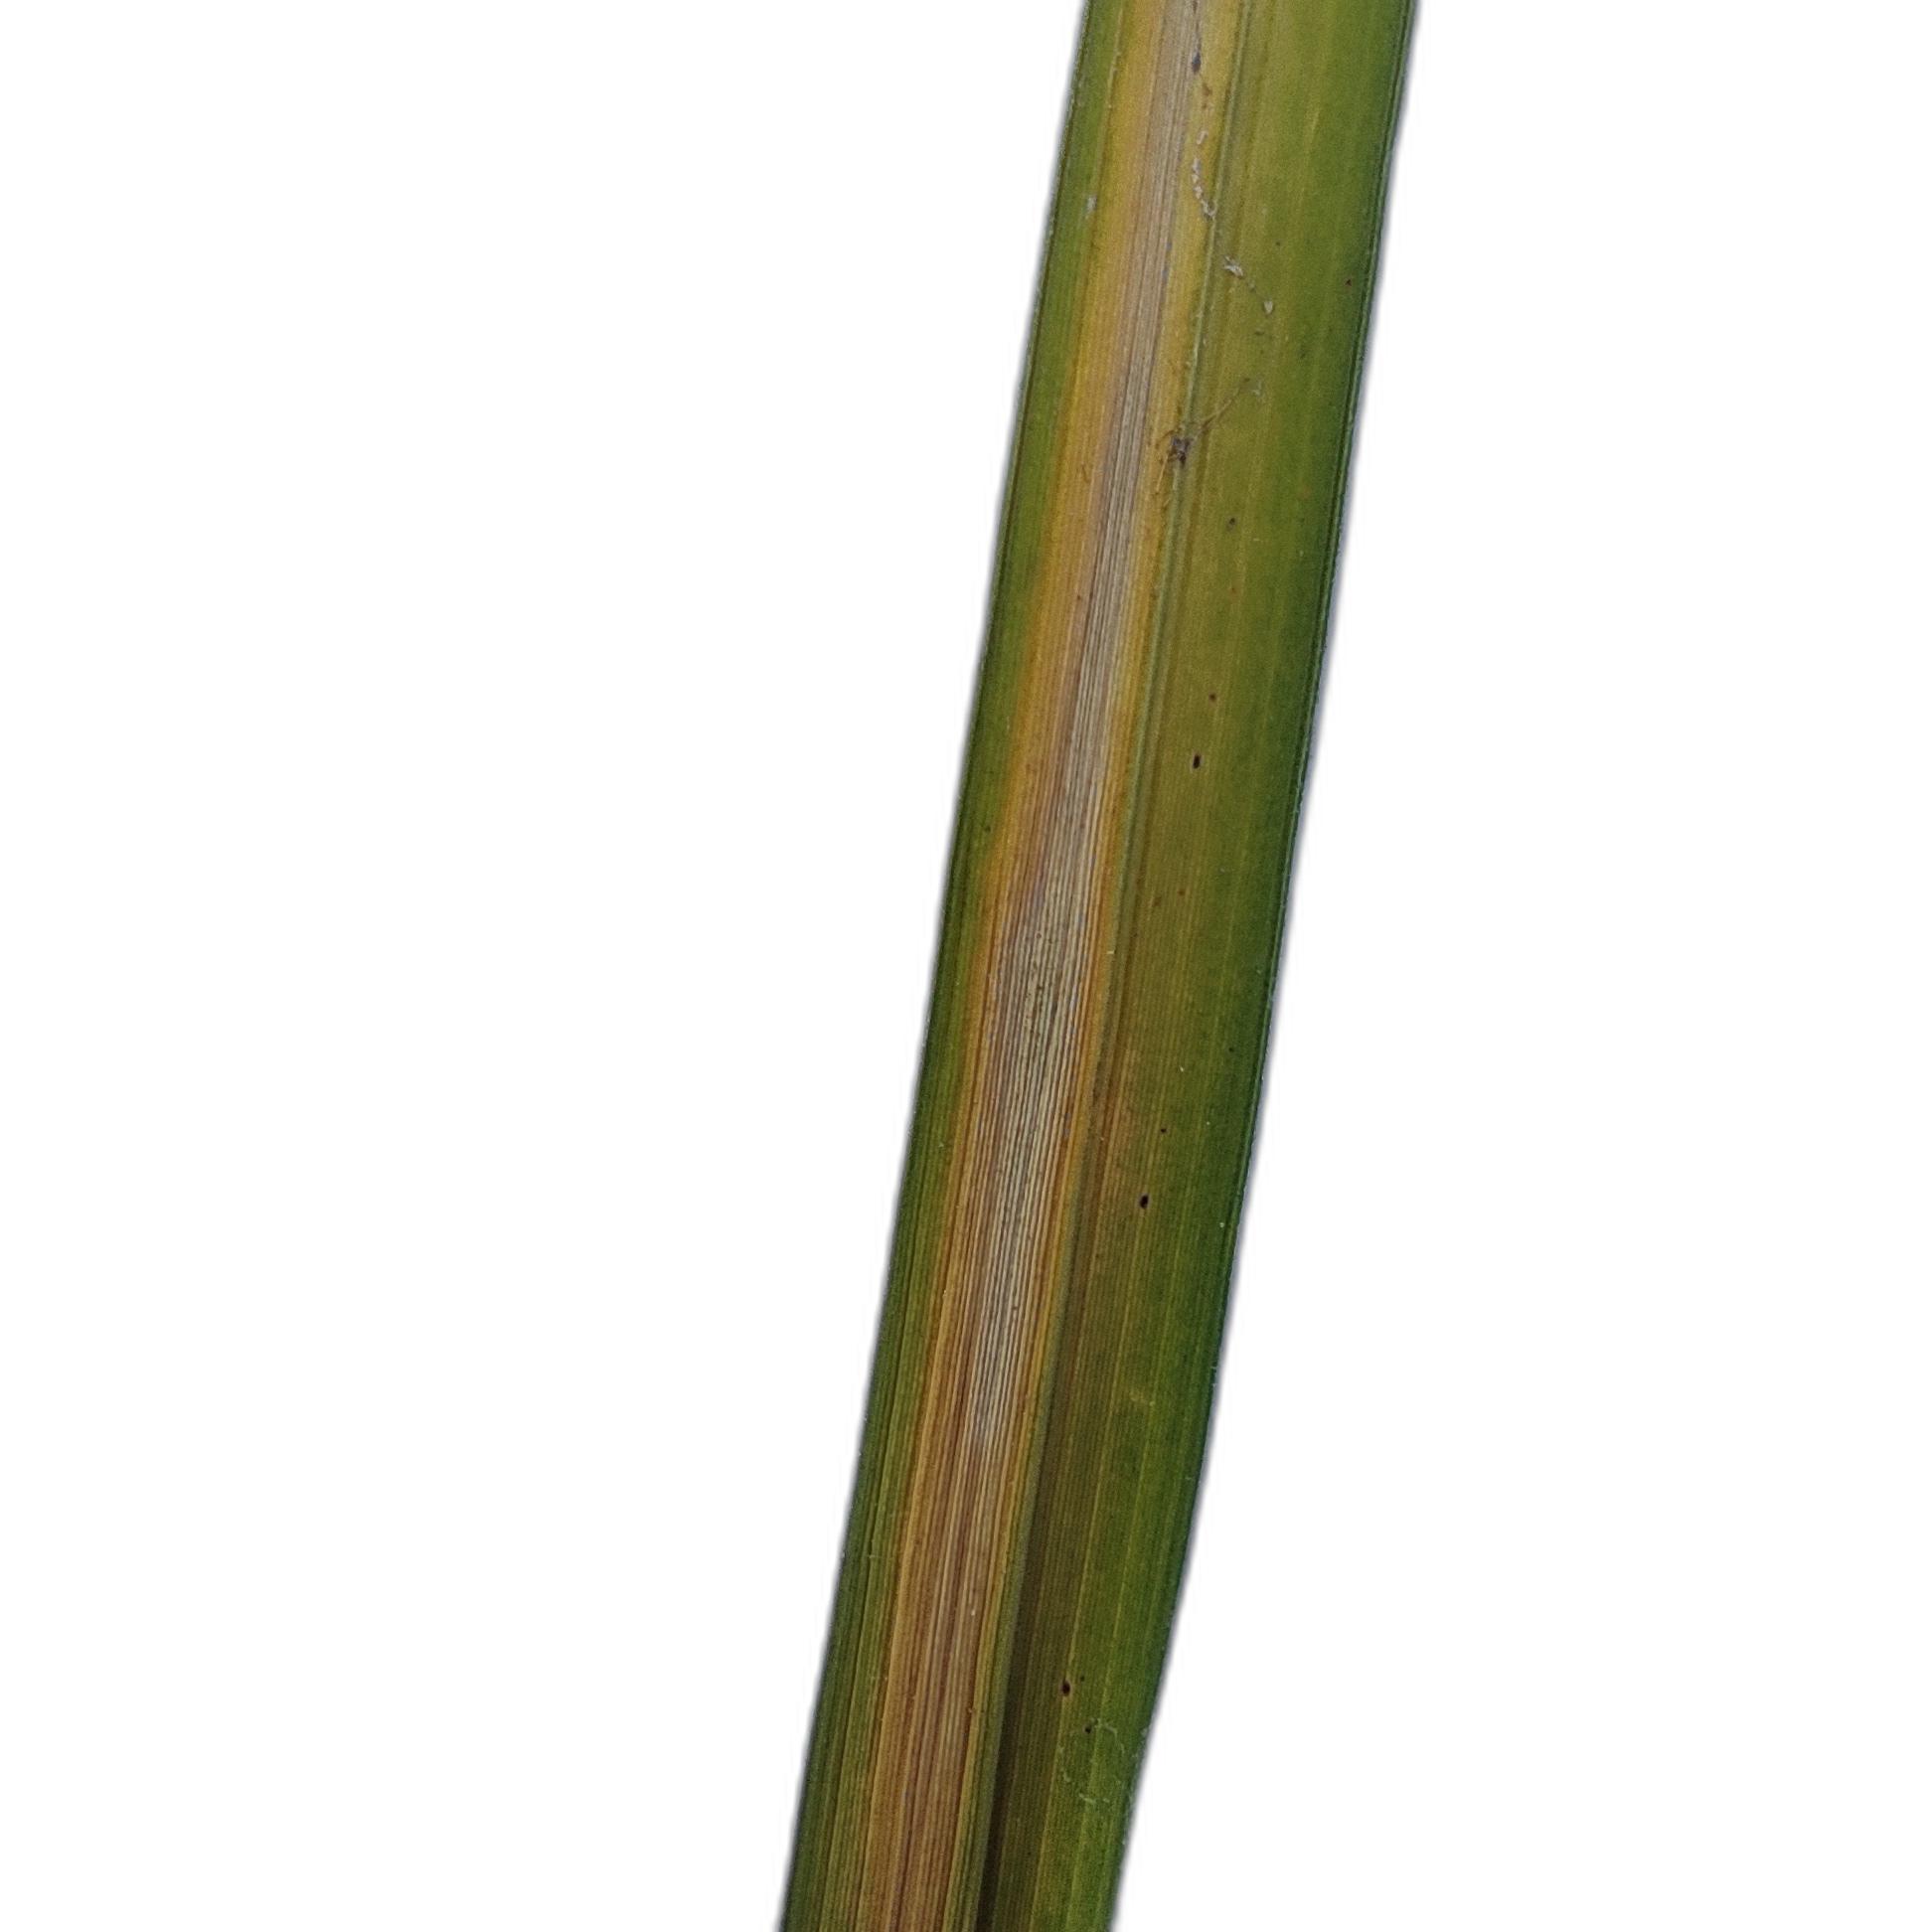
Label: Rice Stripes